John Reed (actor)

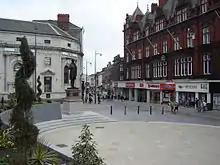
Darlington, where Reed spent most of his youth

Reed was born in the village of Close House, near Bishop Auckland, County Durham, the fourth and youngest child of Robert Elliott Reed, a butcher (b. 1874) and his wife, Elizabeth Ann, "nee" Bridges (b. 1883) "an excellent amateur soprano who rescued the family finances by opening a successful fish shop" after his father's butcher shop failed. He was named after his grandfather, a Wesleyan Methodist minister. His sisters were Christina (b. 1903), Betty (b. 1905) and Anne "Hannah" Reed Hunter (b. 1912) (a younger brother, Cyril, died in infancy). Reed played the piano as a child. From age eleven, he grew up near the much larger town of Darlington, County Durham. He studied elocution, dancing, singing and mime, but worked in builders' and insurance offices. During World War II, he enlisted in the auxiliary fire service and worked as an instrument maker.